Foreign policy of the Ronald Reagan administration

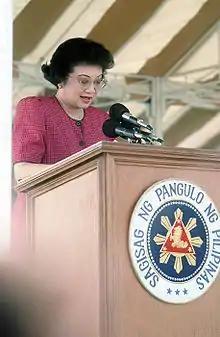
Corazon Aquino, president of the Philippines from 1986 to 1992

Reagan sought to apply the Reagan Doctrine of aiding anti-Soviet resistance movements abroad to Cambodia, which was under Vietnamese occupation after having ousted Pol Pot's communist Khmer Rouge regime which had perpetrated the Cambodian genocide. The Vietnamese had installed the communist PRK government led by Salvation Front dissident Heng Samrin. The largest resistance movement fighting the PRK government was largely made up of members of the China-backed former Khmer Rouge regime, whose human rights record was among the worst of the 20th century.